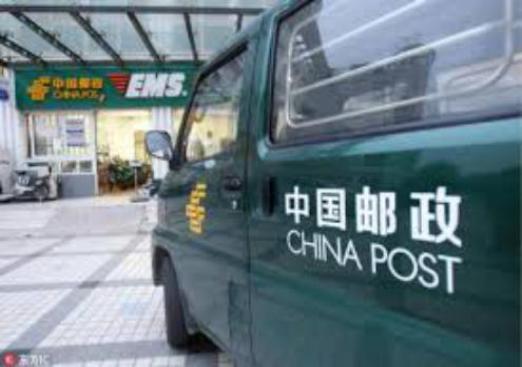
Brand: china post group corporation
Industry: Others